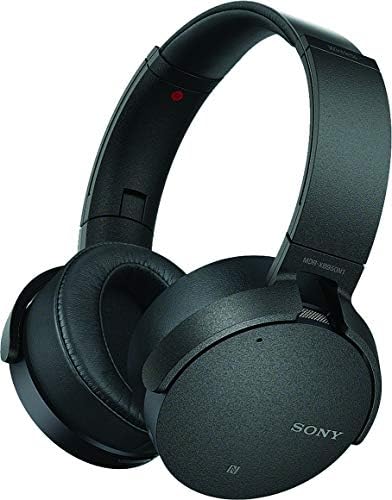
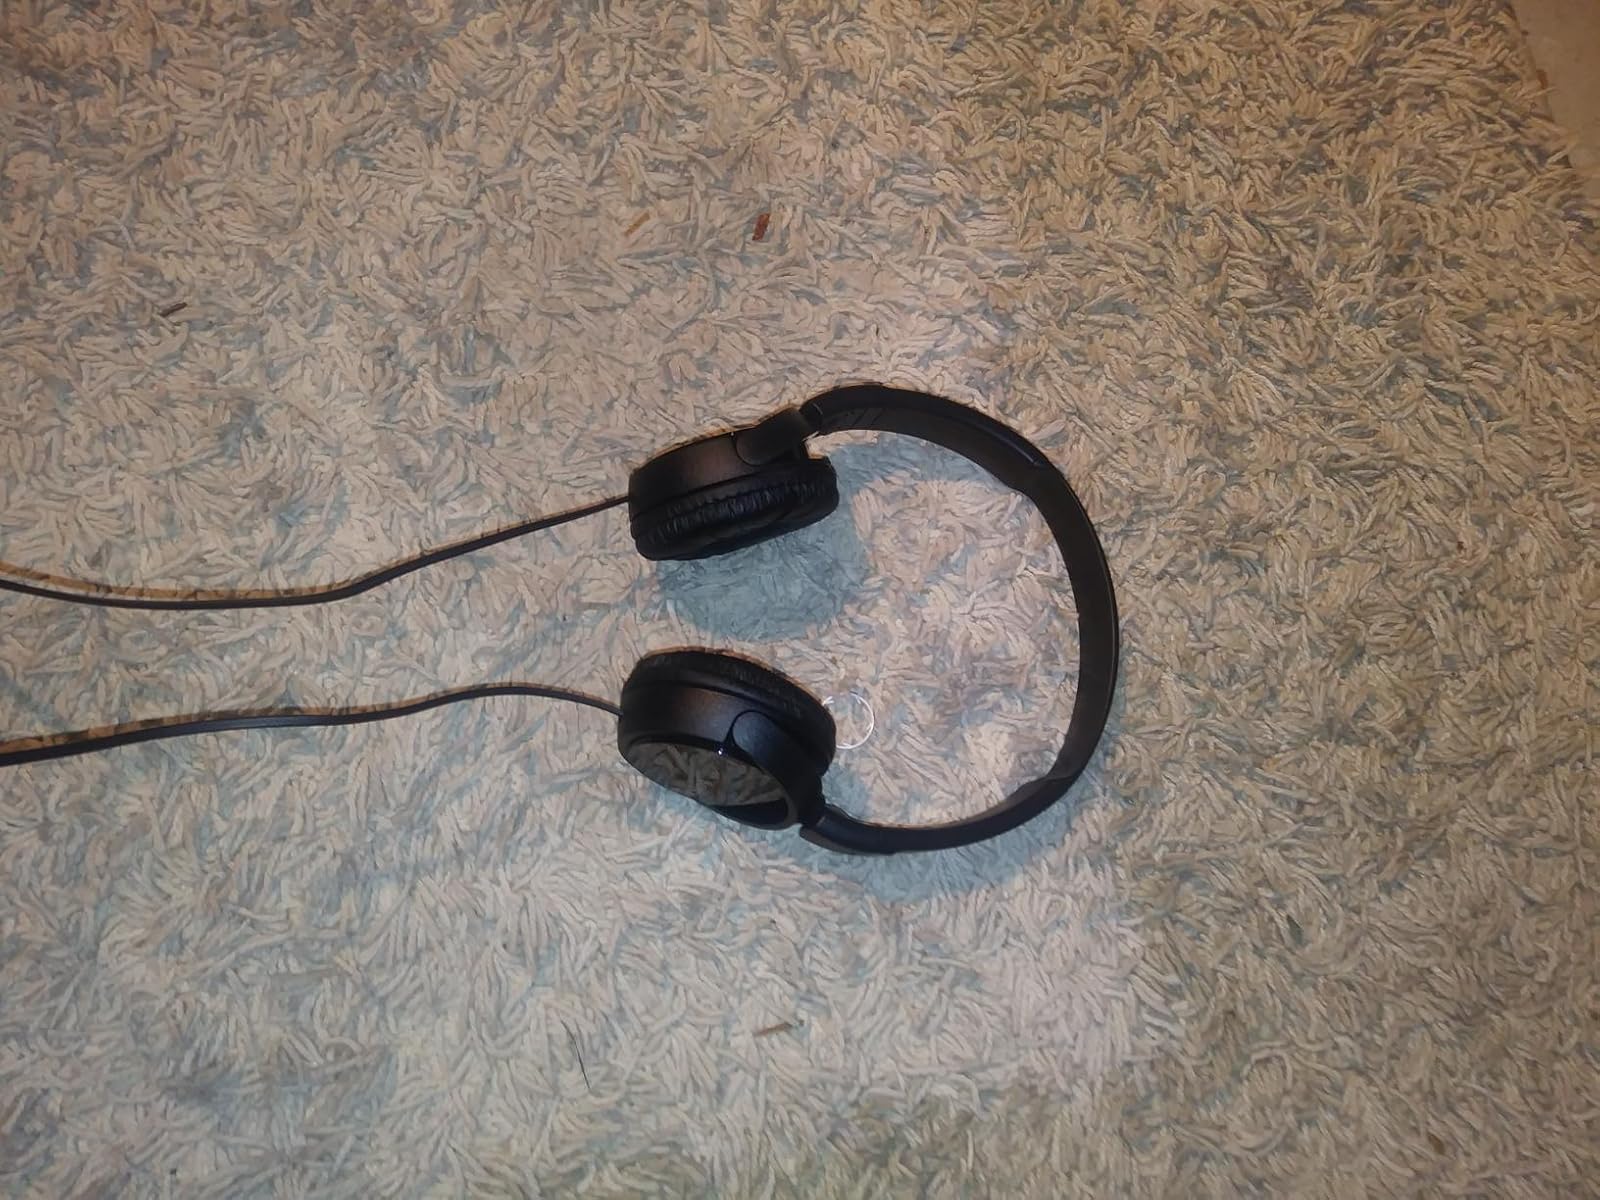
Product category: headphones
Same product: no